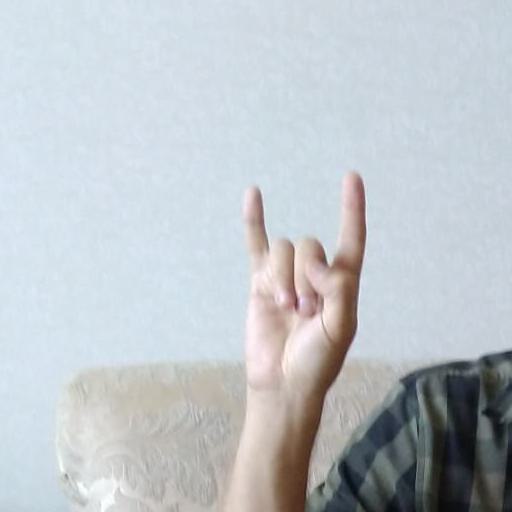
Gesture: rock